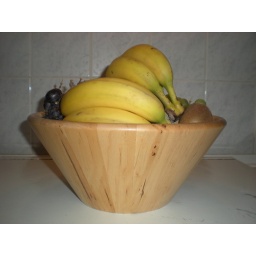
Trip to Ikea resulted in a new fruit bowl